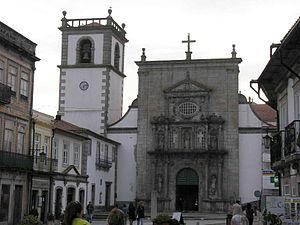
Cet article recense les monuments nationaux du district de Viana do Castelo, au Portugal.